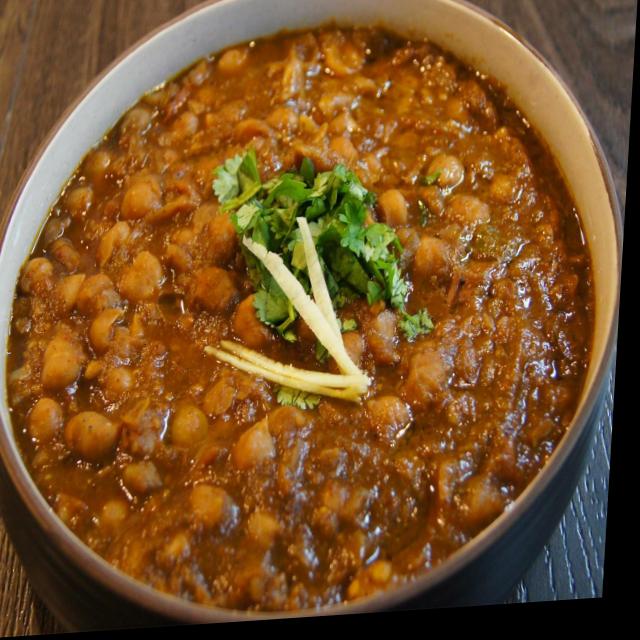
Dish: chole